Fez, Morocco

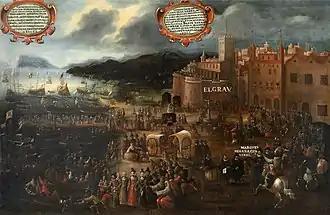
refer to caption

The Jnan Sbil Garden, between Fes Jdid and Fes el-Bali, is the oldest surviving garden in Fez and was created as a royal park and garden in the 19th century by Sultan Moulay Hassan I. Many bourgeois and aristocratic mansions also had private gardens, especially in the southwestern part of Fes el-Bali. Other gardens also exist within the grounds of the historic royal palaces of the city, such as the Agdal and Lalla Mina Gardens in the Royal Palace or the gardens of the Dar el-Beida (originally attached to Dar Batha).